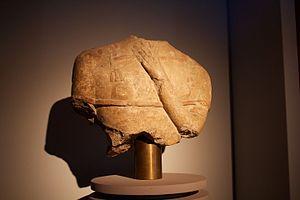
Le Guerrier de Capestrano est le nom donné à une statue italique datée du VIᵉ siècle av. J.-C., retrouvée en septembre 1934 à Capestrano, dans la région des Abruzzes. Elle a été découverte au sein de ce qui était, lors de son érection, le territoire du peuple des Vestini cismontani. Cette statue, à vocation funéraire, est un élément important de la statuaire médio-adriatique du premier âge du fer. Il s'agit d'une sculpture en ronde-bosse de type anthropomorphe, ouvragée en calcaire tendre, et représentant un guerrier en position verticale.